Chaugaon

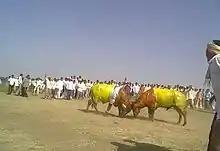
Buffalo fight at Chaugaon

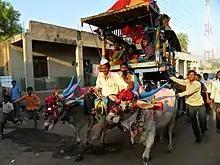
Tagatrao

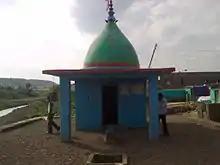
Mahadev mandir (temple) at Chaugaon

During the Diwali festival, villagers have a custom of gathering on the river banks to watch "Helyachi Takkar" (male bulls' head fights). The farmers raise male buffaloes to enter these fights.